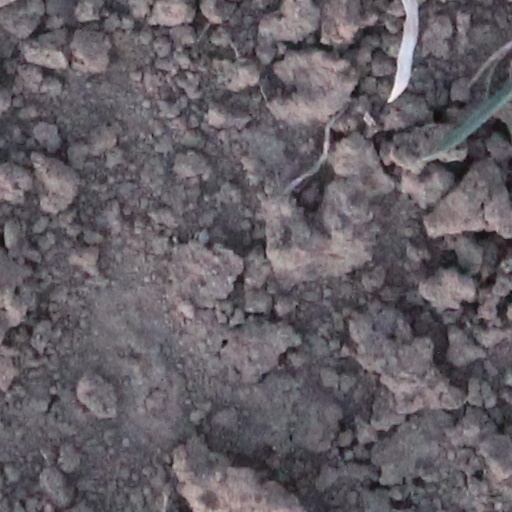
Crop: wheat